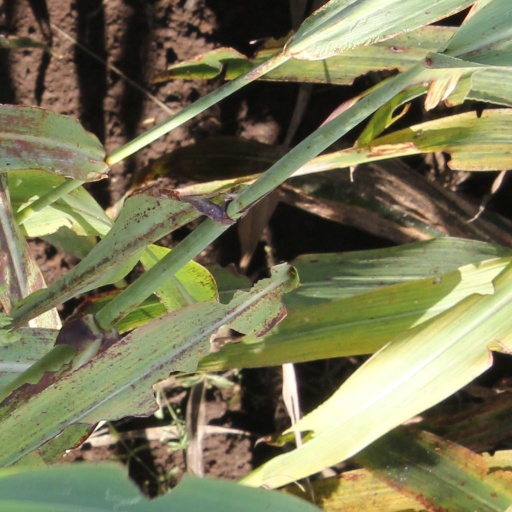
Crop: sorghum